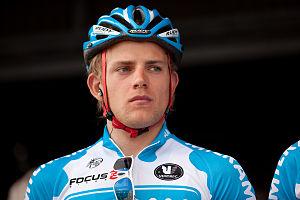
Gerald Ciolek, né le 19 septembre 1986 à Cologne, est un coureur cycliste et directeur sportif allemand. Professionnel de 2005 à 2016, il a été champion d'Allemagne sur route en 2005, à 18 ans, champion du monde espoirs 2006 et vainqueur de Milan-San Remo en 2013.